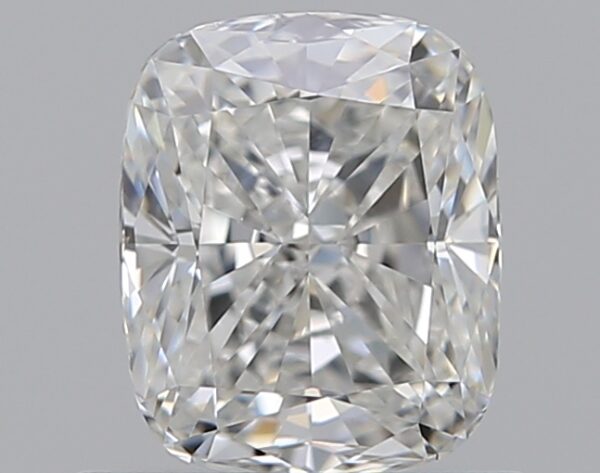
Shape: cushion
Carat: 0.7
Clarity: VS2
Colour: F
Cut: EX
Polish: VG
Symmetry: VG
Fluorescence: N
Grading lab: GIA
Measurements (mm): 5.6 x 4.63 x 3.2